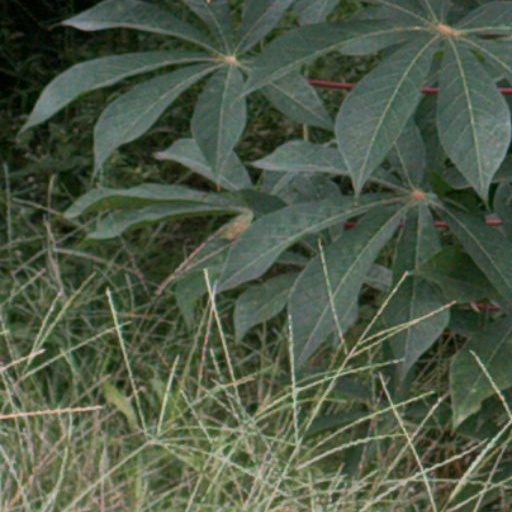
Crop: cassava